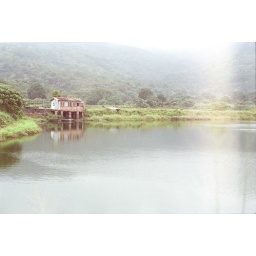
a small house near the lake